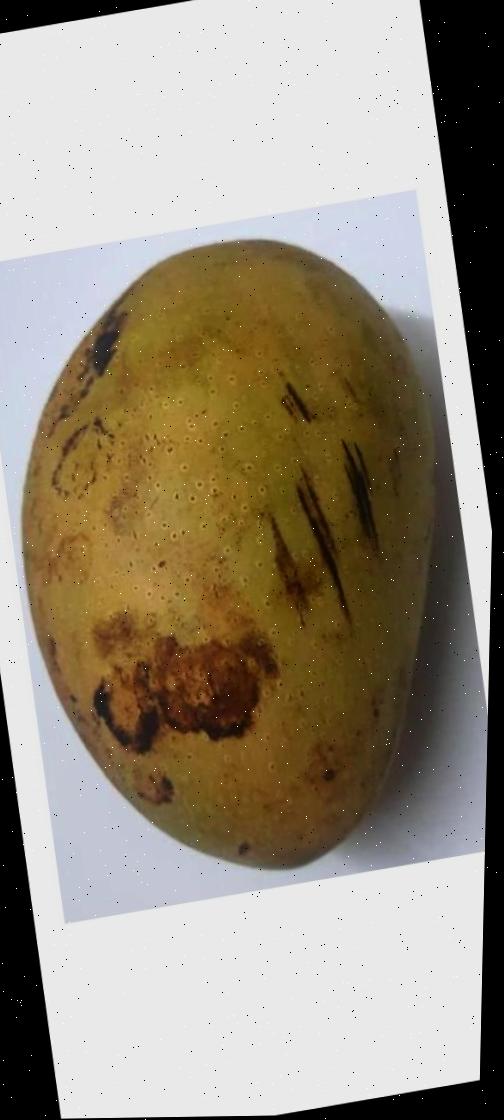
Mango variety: Ashshina Classic